Necros Christos

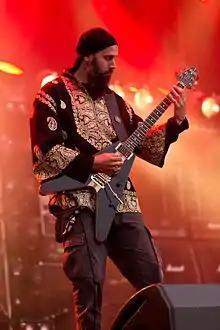
Mors Dalos Ra of Necros Christos performing at the Party.San festival in 2016

Necros Christos (Greek νεκρός Χριστός for 'Dead Christ') was a German death doom band from Berlin. The band was founded in 2001 and is under contract to Ván Records. The group has released three studio albums.